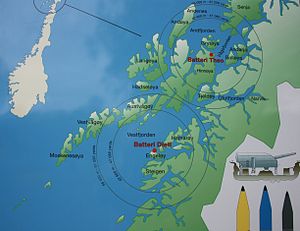
Batterie Dietl
Rækkevidden af Batterie Dietl og Theo.
Rækkevidden af de tyske 40,6 cm kanonbatterier Theo og Dietl ved adgangene til Narvik-fjorden i Norge.
Batterie Dietl var et kystfort bygget af tyskerne under 2. Verdenskrig, i Bø på Engeløya i Steigen kommune i Nordland. Anlægget blev påbegyndt sommeren 1942. Allerede i august 1943 var to af kanonerne operative, og fra januar 1944 kom den sidste på plads. Imidlertid udbyggede man anlægget helt frem til krigens ophør. Engeløya var før krigen en afsides, vejløs bygd uden strøm eller vejnet. Under krigen blev der bygget kajanlæg og vej til kystfortet for de enormt tunge kanoner. Civilbefolkningen i Bø blev sommeren 1943 tvangsevakueret med 3 dages forvarsel.